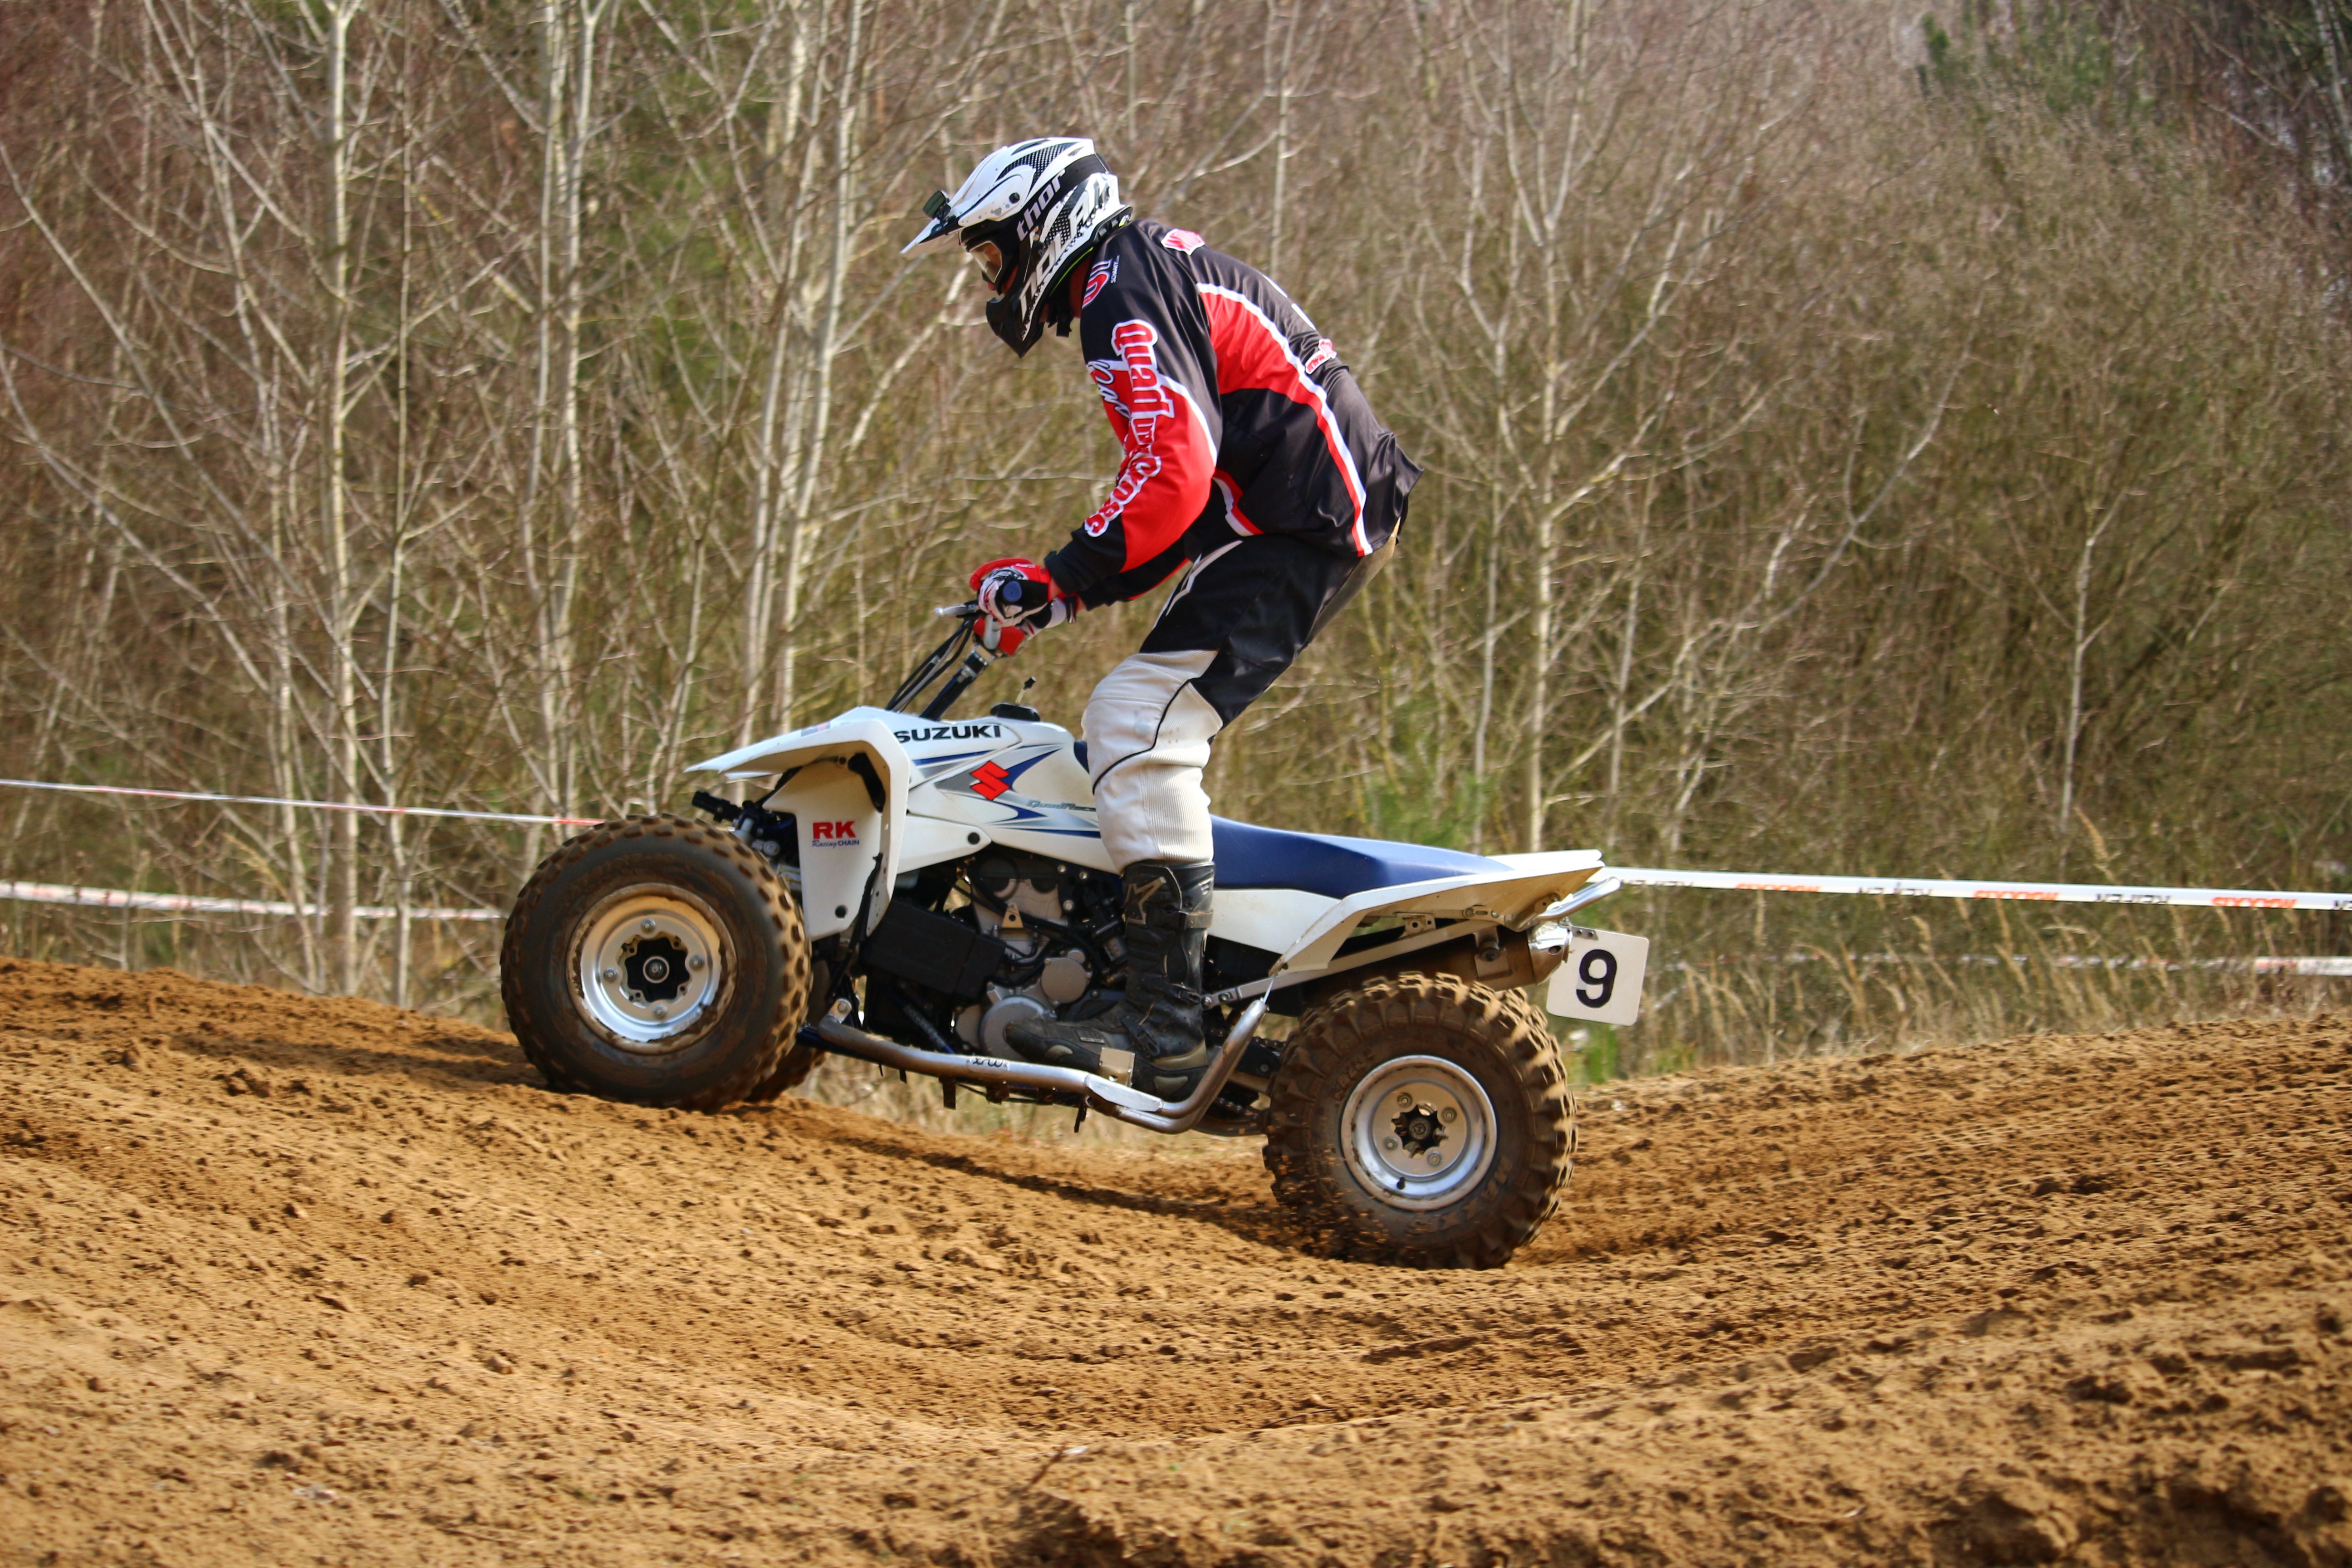
sand, vehicle, motorcycle, motocross, soil, cross, extreme sport, race, sports, racing, quad, motorsport, atv, all terrain vehicle, motorcycle racing, auto racing, off roading, endurocross, dirt track racing, off road racing